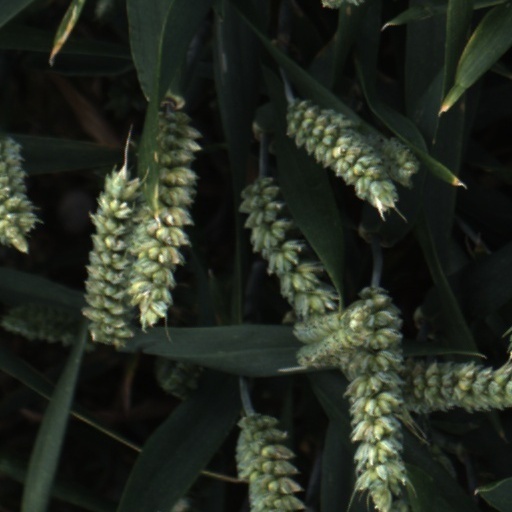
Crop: wheat